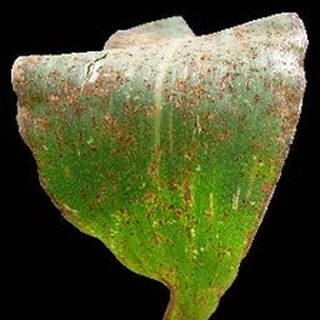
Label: corn_common_rust